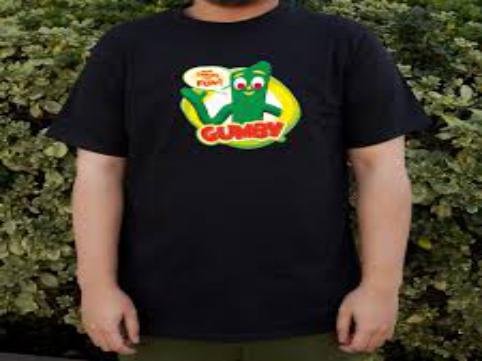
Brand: gumby
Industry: Clothes